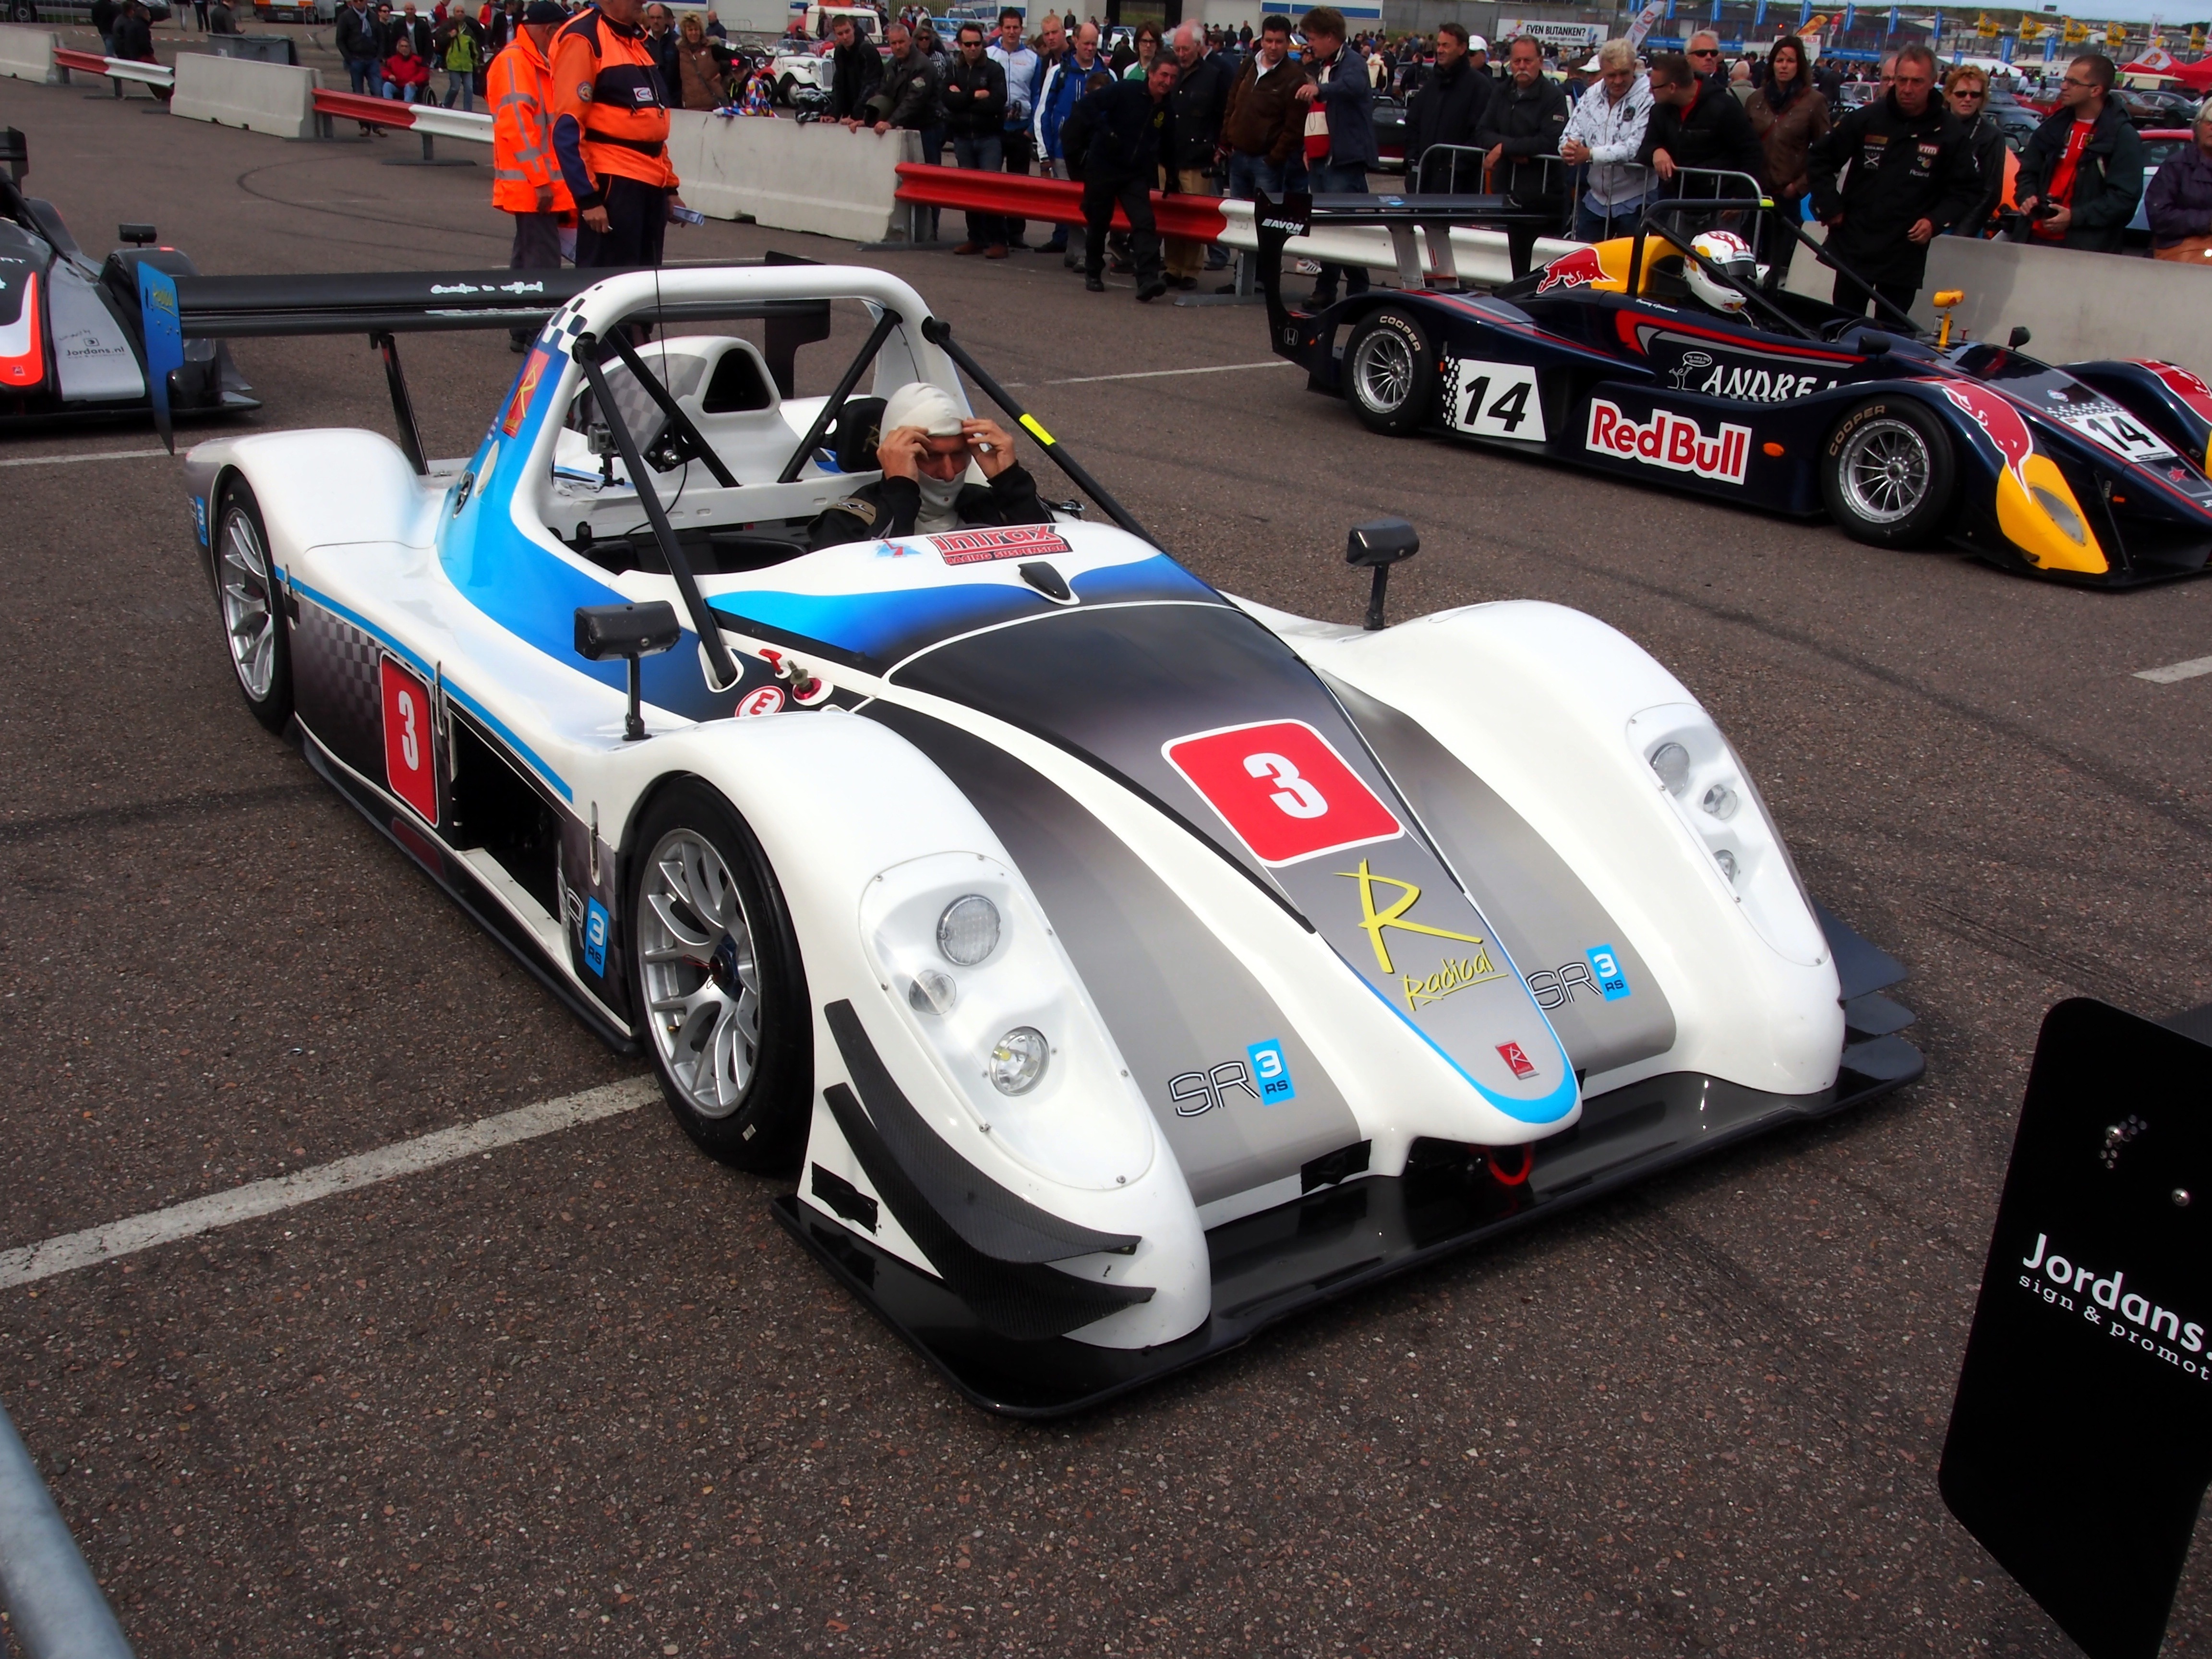
sharp, people, track, car, automobile, vehicle, sports car, race car, race, supercar, hot, racing, fast, driver, land vehicle, auto racing, automobile make, automotive design, sports prototype